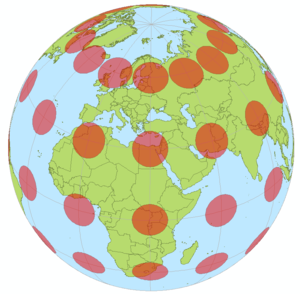
L’indicatrice de Tissot est une forme géométrique permettant d'apprécier le degré de déformation d'un système de projection cartographique. Cet indicateur a été inventé par le cartographe français Nicolas Auguste Tissot.